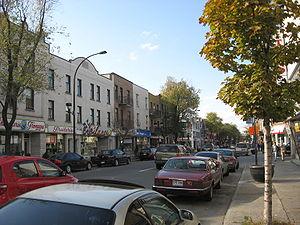
Le boulevard Saint-Laurent à la hauteur de la Petite Italie, Montréal, Québec